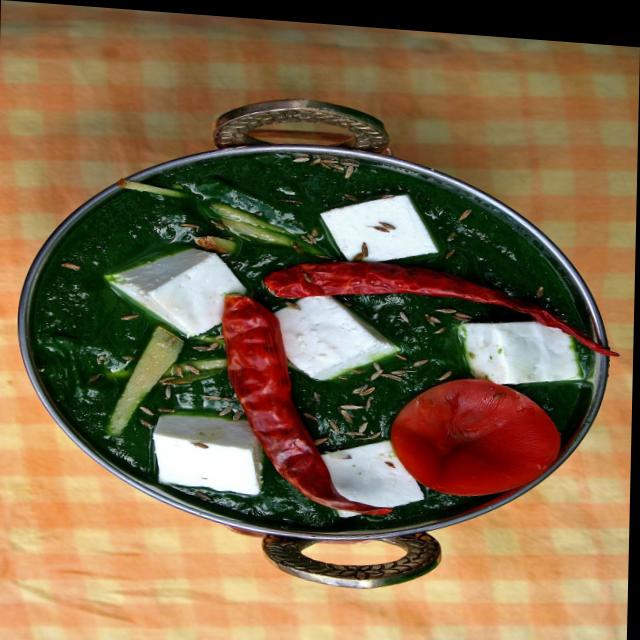
Dish: palak_paneer